Elias Deemer

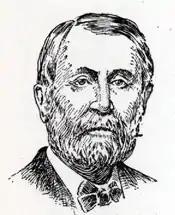

Elias Deemer (January 3, 1838 – March 29, 1918) was a Republican member of the U.S. House of Representatives from Pennsylvania.